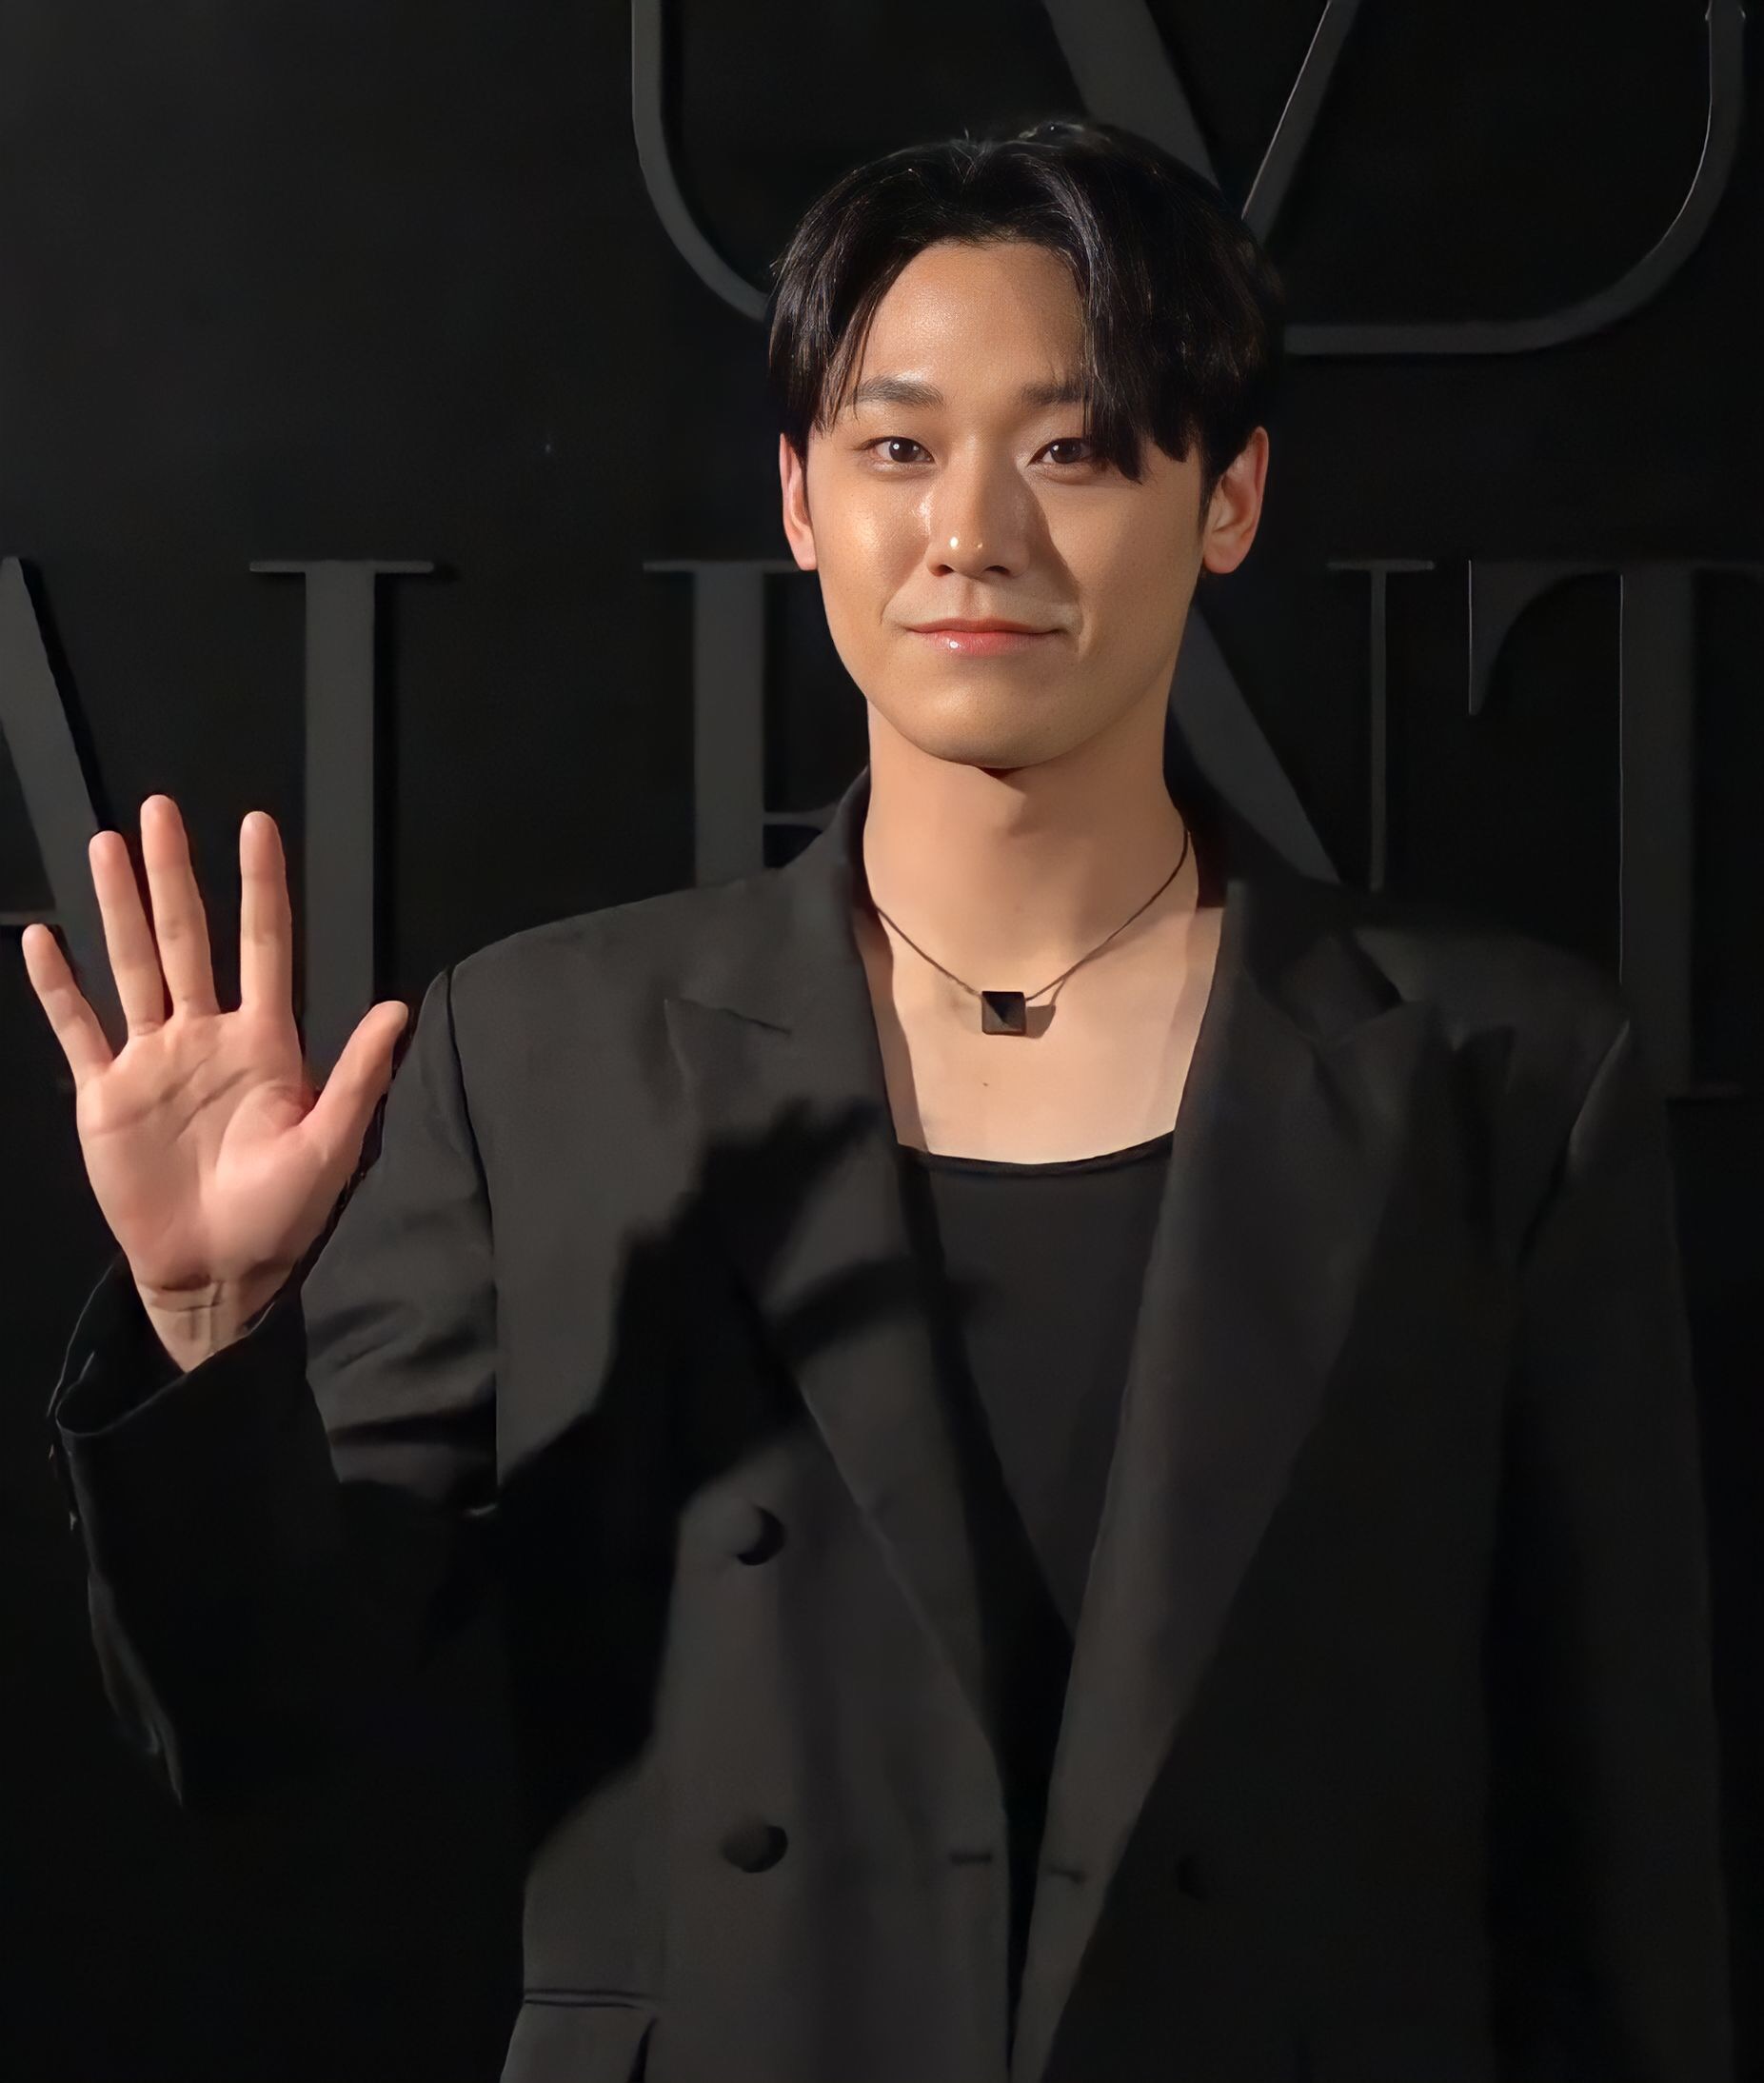
อี โด-ฮย็อน

| name = อี โด-ฮย็อน
| image = 230315 Lee Do-hyun (이도현).jpg
| caption = อีในเดือนมีนาคม 2023
| birth_name = อิม ดง-ฮย็อน
| birth_place = โคยัง จังหวัดคย็องกี เกาหลีใต้
| occupation = นักแสดง
| years_active = 2017–ปัจจุบัน
| education = มหาวิทยาลัยจุงอัง – โรงละครและภาพยนตร์
| agent = เยฺว่หฺวาเอนเตอร์เทนเมนต์
| module = Infobox Korean name|child=yes|color=transparent
| hanja = !
| rr = I Do-hyeon
| mr = I Tohyŏn
 | hangulborn =
 | hanjaborn =
 | rrborn = Im Dong-hyeon
 | mrborn = Im Tong-hyŏn
อี โด-ฮย็อน ( ; เกิด 11 เมษายน ค.ศ. 1995) มีชื่อจริงว่า อิม ดง-ฮย็อน () เป็นนักแสดงชาวเกาหลีใต้ มีชื่อเสียงจากการรับบทโก ชอง-มย็อง ในละครเรื่อง "รอรักโรงแรมพันปี" (2019) บทโก อู-ย็อง ใน "ย้อนรัก ย้อนวัยฝัน" (2020) สวีทโฮม (ละครโทรทัศน์)|"สวีทโฮม" (2020) และ "ในความทรงจำที่ควังจู" (2021)
== ชีวิตในวัยเด็กและการศึกษา ==
อี โด-ฮย็อนเกิดที่โซล|กรุงโซล ประเทศเกาหลีใต้ เมื่อวันที่ 11 เมษายน ค.ศ. 1995 เป็นลูกชายคนโตและมีน้องชายชื่ออิม ดง-ฮย็อก ซึ่งมีความบกพร่องทางสติปัญญา เขาสำเร็จการศึกษาจากหลักสูตรวิชาภาพยนตร์และการละครที่มหาวิทยาลัยจุงอัง|มหาวิทยาลัยจุงอัน
== อาชีพ ==
อี โด-ฮย็อน เริ่มเข้าสู่วงการแสดงเมื่อปี ค.ศ. 2017 ในละครเรื่อง "ฟ้าพลิก ชีวิตยังต้องสู้" ในบทบาท อี จุน-โฮ ตอนเด็ก
ในปี ค.ศ. 2018 อี โด-ฮย็อน ได้รับบทในละครแนวโรแมนติกเรื่อง "รักครั้งนี้ หัวใจ 17" ในฐานะสมาชิกของชมรมพายเรือของโรงเรียนมัธยมปลายและเป็นเพื่อนสนิทของยู ชัน นักแสดงนำชาย เขาได้รับการเสนอชื่อเข้าชิงในสาขา "ตัวละครแห่งปี" ของเอสบีเอสดรามาอะวอดส์ 2018 ควบคู่ไปกับอัน ฮโย-ซ็อบ และโช ฮย็อน-ซิก ในปีเดียวกันเขายังปรากฏในละครเรื่อง "สะอาดนักต้องรักให้เข็ด" โดยรับบทเป็นน้องชายของนักแสดงนำหญิง
ในปี ค.ศ. 2019 อี โด-ฮย็อน ร่วมการแสดงในละครแฟนตาซีเรื่อง "รอรักโรงแรมพันปี" ซึ่งเป็นหนึ่งในละครเกาหลีที่มีอันดับสูงสุดในเคเบิลทีวี เขายังปรากฏในละคร "ชีวิตพลิกล็อกของ ส.ส.ตกอับ" และละครพิเศษเรื่อง "สเคาติงรีพอร์ต" อีกด้วย ซึ่งเขาได้ชนะรางวัลในสาขา "นักแสดงนำชายยอดเยี่ยมในรางวัลละครสั้นเรื่องเดียว/พิเศษ/เรื่องสั้น" ในงานเอสบีเอสดรามาอะวอดส์ 2019
ในปี ค.ศ. 2020 อี โด-ฮย็อนได้แสดงละครแนวโรแมนติกตลกเรื่อง "ย้อนรัก ย้อนวัยฝัน" ซึ่งสร้างดัดแปลงจากภาพยนตร์อเมริกันเรื่อง "17 ขวบอีกครั้ง กลับมาแก้ฝันให้เป็นจริง" นอกจากนี้ยังได้รับการแสดงในเน็ตฟลิกซ์ เรื่อง "สวีทโฮม (ละครโทรทัศน์)|สวีทโฮม" ที่ดัดแปลงมาจากเว็บตูน
ในปี ค.ศ. 2021 อี โด-ฮย็อนปรากฏตัวในละคร"ปมปีศาจ" ซึ่งเขารับบทเป็นตัวละครของชิน ฮา-คยุน เขายังแสดงในละครเรื่อง "ในความทรงจำที่ควังจู" ทางช่องเคบีเอส2 ซึ่งเป็นละครที่เกิดขึ้นในปี ค.ศ. 1980 ระหว่างการก่อการกำเริบควังจูทำให้เขาได้รับตำแหน่ง "เมโล-คิงรุ่นต่อไป" จากการแสดงที่น่าทึ่งในประเภทละครประโลมโลก|ประโลมโลกCite web|last=tenasia.hankyung.com|first=Digital|date=2021-06-07|title=스타탐구생활 '멜로킹' 이도현, 장르와 시대를 뛰어넘은 설렘 텐아시아|website=텐아시아 연예뉴스|language=ko ต่อมาในเดือนกรกฎาคม ค.ศ. 2021 เขาได้รับการยืนยันในการร่วมละครช่องทีวีเอ็นเรื่อง "เมลันโคเลีย" ร่วมกับอิม ซู-จ็อง ออกอากาศในช่วงครึ่งหลังของปี ค.ศ. 2021 ถึงสิ้นปี ค.ศ. 2021 เขายังได้เป็นพิธีกรของงานเคบีเอสดรามาอะวอดส์ปี ค.ศ. 2021 ร่วมกับซ็อง ซี-คย็อง และคิม โซ-ฮย็อน
ในปี ค.ศ. 2022 อี โด-ฮย็อนได้แสดงในเว็บซีรีส์เรื่อง "เรนคาร์เนชันเลิฟ" ซึ่งเป็นเว็บซีรีส์ขนาดสั้นของการโฆษณายาแก้เมารถ นี่เป็นการกลับมาพบกันครั้งที่สามกับโก มิน-ซี ในเดือนธันวาคม เขาได้รับบทนำในละครเน็ตฟลิกซ์ที่เขียนโดยนักเขียนคิม อึน-ซุก เรื่อง"เดอะกลอรี" รวมกับซง ฮเย-กโย|ซง ฮเย-คโย
== ผลงาน ==
=== ภาพยนตร์ ===
| class="wikitable sortable"
|-
! ปี
! เรื่อง
! บทบาท
! class="unsortable" | Notes
!scope="col" class="unsortable" |
|-
! scope="row" | 2017
| "ซัมเมอร์ไนต์" ("Summer Night")
| อิม ซอ จิน
| บิตพาร์ต (หนังสั้น)
|
|-
! scope="row"
| "The Unearthed Grave"
|
|
|
|
=== ละครโทรทัศน์ ===
| class="wikitable sortable plainrowheaders"
|-
! scope="col" | ปี
! scope="col" | เรื่อง
! scope="col" | บทบาท
! scope="col" | หมายเหตุ
! scope="col" class="unsortable" | อ้างอิง
|-
! scope="row" | 2017–2018
| "ฟ้าพลิก ชีวิตยังต้องสู้" ("Prison Playbook")
| อี จุน-โฮ (วัยหนุ่ม)
| นักแสดงรับเชิญ (ตอนที่ 1,6,9)
|
|-
! scope="row" | 2018
| "รักครั้งนี้ หัวใจ 17" ("Still 17")
| ดง แฮ-บ็อม
| rowspan="3" | ตัวประกอบ
|
|-
! scope="row" | 2018–2019
| "สะอาดนักต้องรักให้เข็ด" ("Clean with Passion for Now")
| กิล โอ-ด็อล
|
|-
! scope="row" rowspan=3| 2019
| "รอรักโรงแรมพันปี" ("Hotel del Luna")
| โก ช็อง-มย็อง
|
|-
| "ชีวิตพลิกล็อกของ ส.ส.ตกอับ" ("The Great Show")
| วี แด-ฮัน (วัยหนุ่ม)
| นักแสดงรับเชิญ (ตอนที่ 1–3)
|
|-
| ละครพิเศษ: "สเคาติงรีพอร์ต" ("Scouting Report")
| กวัก แจ-ว็อน
|
|
|-
! scope="row" rowspan=1|2020
| "ย้อนรัก ย้อนวัยฝัน" ("18 Again")
| ฮง แด-ย็อง (วัยรุ่น) / โก อู-ย็อง
| บทบาทนำ
|
|-
! scope="row" rowspan=3|2021
| "ปมปีศาจ" ("Beyond Evil")
| อี ดง-ซิก (วัยหนุ่ม)
| นักแสดงรับเชิญ (ตอนที่ 1–2,5,11)
|
|-
| "ในความทรงจำที่ควังจู" ("Youth of May")
| ฮวัง ฮี-แท
| rowspan="3" scope="row" |บทบาทนำ
|
|-
| "เมลันโคเลีย" ("Melancholia")
| แพ็ก ซึง-ยู / แพ็ก มิน-แจ
|
|-
! scope="row" |2023
|"แม่ดี แม่ร้าย" ("The Good Bad Mother")
|ชเว คัง-โฮ
|
|
=== ละครเว็บ ===
| class="wikitable sortable plainrowheaders"
|-
! scope="col" | ปี
! scope="col" | เรื่อง
! scope="col" | บทบาท
! scope="col" | หมายเหตุ
! scope="col" class="unsortable" | อ้างอิง
|-
! scope="row"| 2020
| "สวีทโฮม (ละครโทรทัศน์)|สวีทโฮม" ("Sweet Home")
| อี อึน-ฮย็อก
| ฤดูกาลที่ 1 – บทบาทนำฤดูกาลที่ 2 – นักแสดงรับเชิญ
|
|-
! scope="row"| 2022
| "เรนคาร์เนชันเลิฟ" ("Reincarnation Love")
| ช็อน ซัง-แท
| บทบาทนำ (ละครสั้น, โฆษณา)
|
|-
! scope="row" | 2022–2023
| "เดอะกลอรี" ("The Glory")
| จู ยอ-ช็อง
| บทบาทนำ (พาร์ต 1–2)
|
|-
! scope="row" |2023
|"เดดส์เกม" ("Death's Game")
|
| นักแสดงรับเชิญ
|
|-
|
=== พิธีกร ===
| class="wikitable sortable plainrowheaders"
|-
! scope="col" | ปี
! scope="col" | รายการ
! scope="col" | หมายเหตุ
! scope="col" class="unsortable" | อ้างอิง
|-
! scope="row" | 2021
| 2021 KBS Drama Awards
|ร่วมกับซ็อง ซี-คย็อง และคิม โซ-ฮย็อน
|
|
==รางวัลและการเสนอชื่อเข้าชิง==
| class="wikitable plainrowheaders sortable"
|+ ชื่อพิธีมอบรางวัล ปีที่เสนอ ประเภท ผู้ได้รับการเสนอชื่อเข้าชิงรางวัล และผลการเสนอชื่อ
! scope="col" | พิธีมอบรางวัล
! scope="col" | ปี
! scope="col" | สาขา
! scope="col" | ผู้รับ / ผลงาน
! scope="col" | ผล
! scope="col" class="unsortable" | อ้างอิง
|-
! scope="row"| เอแพนสตาร์อะวอดส์|APAN Star Awards
| style="text-align:center" | 2021
| นักแสดงหน้าใหม่ยอดเยี่ยม
| ย้อนรัก ย้อนวัยฝัน|"ย้อนรัก ย้อนวัยฝัน"
|
| style="text-align:center" |
|-
! scope="row" rowspan="1"| Asian Academy Creative Awards
| style="text-align:center" rowspan="1" | 2021
| นักแสดงนำชายยอดเยี่ยมในบทบาทสมทบ
| rowspan="1" | สวีทโฮม (ละครโทรทัศน์)|"สวีทโฮม"
|
| style="text-align:center"|
|-
! scope="row" rowspan="2" | เอเชียอาร์ติสต์อะวอดส์|Asia Artist Awards
| style="text-align:center" rowspan="1" | 2020
| รางวัลความนิยม (นักแสดงชาย)
| อี โด-ฮย็อน
|
| style="text-align:center" |
|-
| style="text-align:center" rowspan="1" | 2021
| รางวัลหน้าใหม่แห่งปี
| "ในความทรงจำที่ควังจู"
|
| style="text-align:center" |
|-
! scope="row"| Baeksang Arts Awards
| style="text-align:center" | 2021
| นักแสดงหน้าใหม่ยอดเยี่ยม – โทรทัศน์
| rowspan=1|ย้อนรัก ย้อนวัยฝัน|"ย้อนรัก ย้อนวัยฝัน"
|
| style="text-align:center" |
|-
! scope="row"| Blue Dragon Series Awards
| style="text-align:center" | 2022
| นักแสดงหน้าใหม่ยอดเยี่ยม
| rowspan=1|"ในความทรงจำที่ควังจู"
|
| style="text-align:center" |
|-
! scope="row" rowspan="1" | Brand of the Year Awards
| style="text-align:center"| 2021
| นักแสดงดาวรุ่ง
| อี โด-ฮย็อน
|
| style="text-align:center"|
|-
! scope="row" rowspan="4" | KBS Drama Awards
| style="text-align:center" | 2019
| นักแสดงนำชายยอดเยี่ยมในหนึ่งองก์/พิเศษ/ละครสั้น
| "ละครพิเศษ: สเคาติงรีพอร์ต "
|
| style="text-align:center" |
|-
| style="text-align:center" rowspan="3" | 2021
| รางวัลนักแสดงนำชายยอดเยี่ยม
| rowspan="2" | "ในความทรงจำที่ควังจู"
|
| style="text-align:center" |
|-
| รางวัลนักแสดงนำชายยอดเยี่ยม ประเภทมินิซีรีส์
|
| style="text-align:center" |
|-
| รางวัลคู่รักยอดเยี่ยม
| อี โด-ฮย็อน ร่วมกับโก มิน-ซี"ในความทรงจำที่ควังจู"
|
| style="text-align:center" |
|-
! scope="row" | Kinolights Awards
| style="text-align:center" | 2021
| นักแสดงแห่งปี (ในประเทศ)
| สวีทโฮม (ละครโทรทัศน์)|"สวีทโฮม'ในความทรงจำที่ควังจู"
|
| style="text-align:center" |
|-
! scope="row"| Korea First Brand Awards
| style="text-align:center" | 2021
| นักแสดงหน้าใหม่ยอดเยี่ยม
| ย้อนรัก ย้อนวัยฝัน|"ย้อนรัก ย้อนวัยฝัน"
|
| style="text-align:center" |
|-
! scope="row"| SBS Drama Awards
| style="text-align:center" | 2018
| ตัวละครแห่งปี
| "รักครั้งนี้ หัวใจ 17"
|
| style="text-align:center" |
|-
! scope="row"| Seoul International Drama Awards
| style="text-align:center"| 2021
| นักแสดงเกาหลีดีเด่น
| สวีทโฮม (ละครโทรทัศน์)|"สวีทโฮม"
|
| style="text-align:center"|
|-
|
=== รายการ ===
| class="wikitable plainrowheaders" style="text-align:center"
|+ ชื่อสำนักพิมพ์ ปีที่พิมพ์ ชื่อบทความและตำแหน่ง
! scope="col" | สำนักพิมพ์
! scope="col" | ปี
! scope="col" | รายการ
! scope="col" | ตำแหน่ง
! scope="col" class="unsortable" | อ้างอิง
|-
! scope="row" | "ฟอบส์"
| 2022
| style="text-align:left" | คนดังดาวรุ่งทรงอิทธิพลของเกาหลี
| อยู่ในตำแหน่ง
|
|
== อ้างอิง ==
== แหล่งข้อมูลอื่น ==
* Lee Do-hyun at Yuehua Entertainment
*
*
หมวดหมู่:บุคคลที่เกิดในปี พ.ศ. 2538
หมวดหมู่:บุคคลที่ยังมีชีวิตอยู่
หมวดหมู่:นักแสดงชายชาวเกาหลีใต้
หมวดหมู่:นักแสดงละครโทรทัศน์ชายชาวเกาหลีใต้
หมวดหมู่:ศิษย์เก่าจากมหาวิทยาลัยจุงอัง
หมวดหมู่:บุคคลจากโคยัง